Union School District (Pennsylvania)

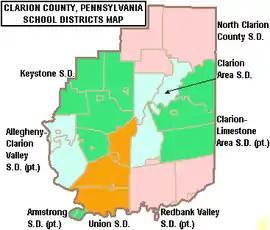

The Union School District is a public school district in Clarion County, Pennsylvania. It serves the boroughs of Sligo and Rimersburg, as well as the townships of Madison, Toby, and Piney. Union School District encompasses approximately 80 square miles. According to 2000 federal census data, it serves a resident population of 4,903.